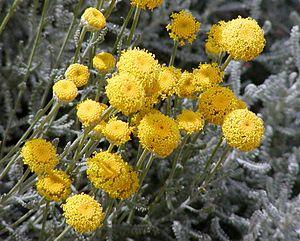
La Santoline petit cyprès également appelée « sanguenite » est un sous-arbrisseau de la famille des Astéracées appartenant au genre Santolina.